Christianity in Lebanon

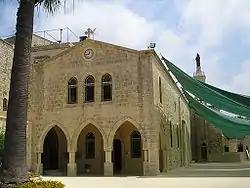
Maronite Church of Saidet et Tallé in Deir el Qamar, Lebanon.

Before the Christian faith reached the territory of Lebanon, Jesus had traveled to its southern parts near Tyre where the scripture tells that he cured a possessed Canaanite child. Christianity in Lebanon is as old as gentile Christian faith itself. Early reports relate the possibility that Saint Peter himself was the one who evangelized the Phoenicians whom he affiliated to the ancient Patriarchate of Antioch. Paul also preached in Lebanon, having lingered with the early Christians in Tyre and Sidon. Even though Christianity was introduced to Lebanon after the first century AD, its spread was very slow, particularly in the mountainous areas where paganism was still unyielding.